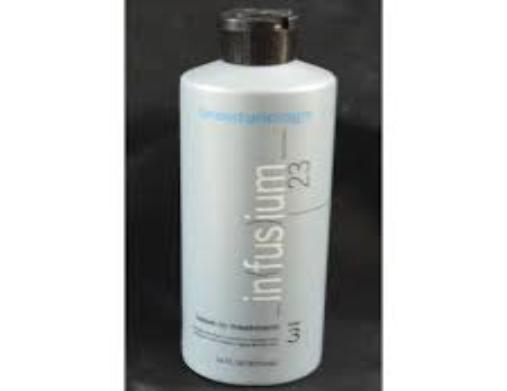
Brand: Infusium 23
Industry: Necessities